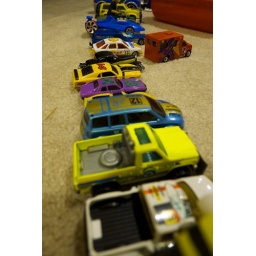
View from when I jumped in my bike over a very long line of cars